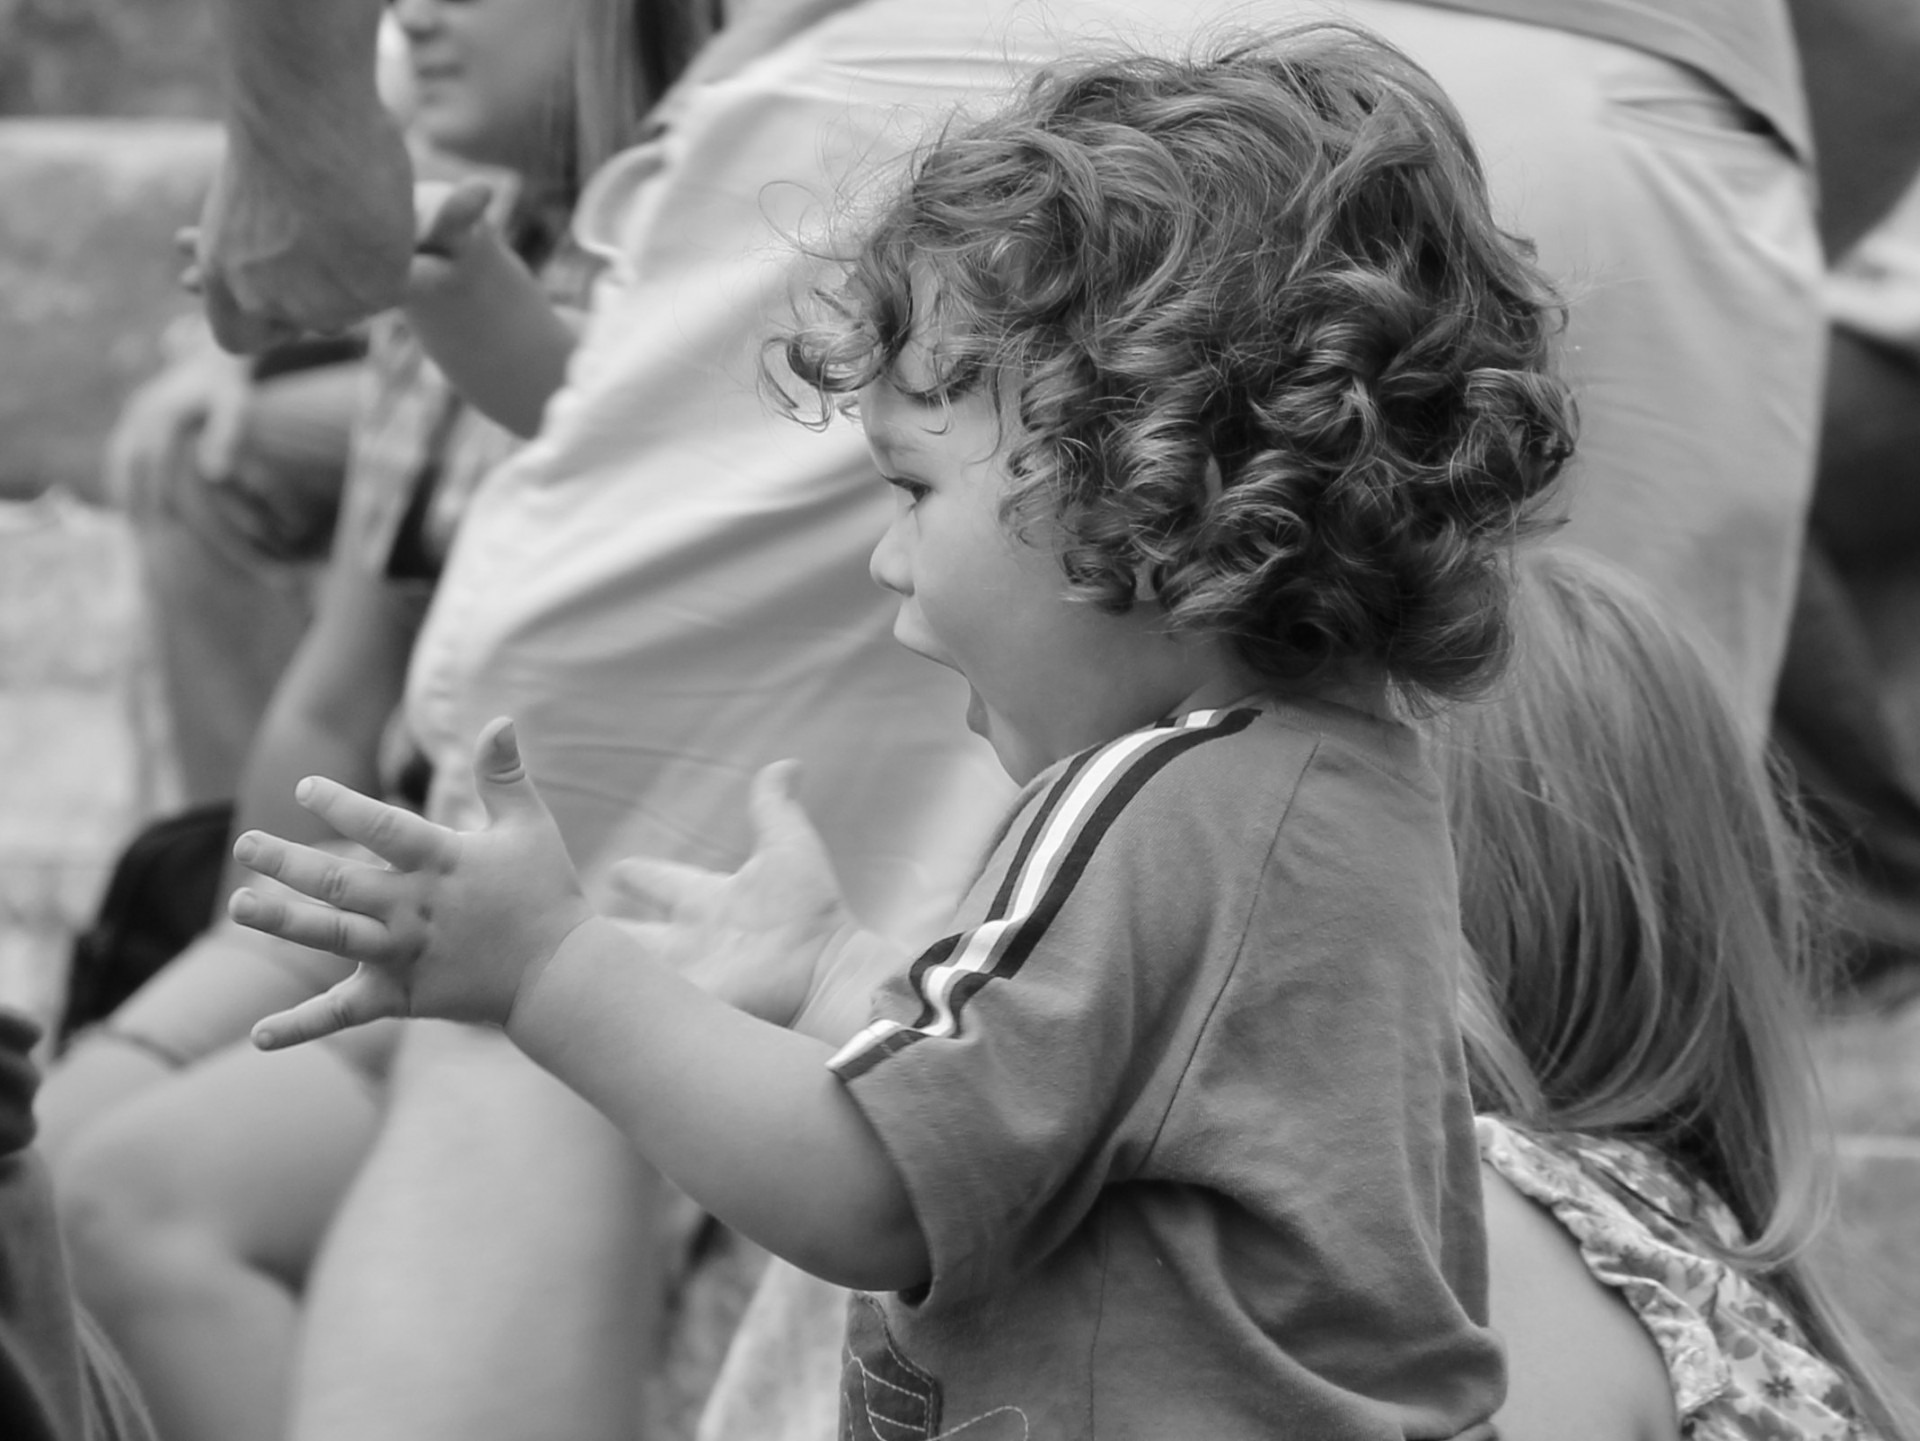
person, music, black and white, group, people, woman, white, photography, boy, kid, cute, young, youth, romance, child, playing, monochrome, lifestyle, bride, childhood, clapping, cheerful, outdoors, ceremony, children, fun, dress, happy, lovely, hands, photograph, beauty, joyful, emotion, interaction, monochrome photography